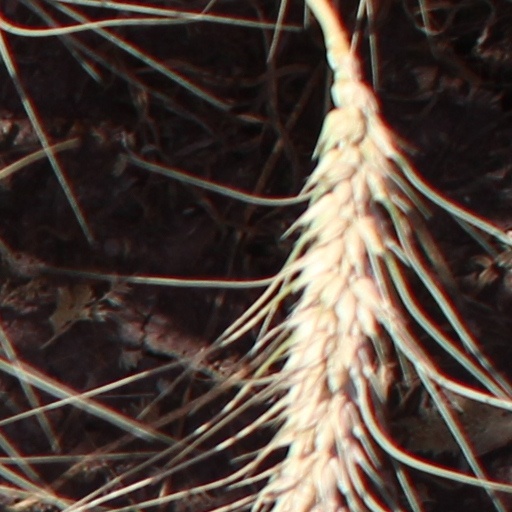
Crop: wheat